Tekla Juniewicz

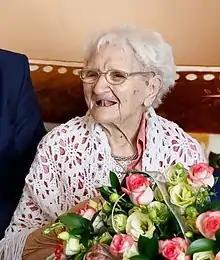
Juniewicz in 2019

Tekla Juniewicz (born Tekla Dadak; 10 June 1906 – 19 August 2022) was a Polish supercentenarian who, until her death at the age 116 years and 70 days, was the second oldest living person in the world (after Lucile Randon) for four months, upon the death of Kane Tanaka. She is the oldest verified Polish person in history.